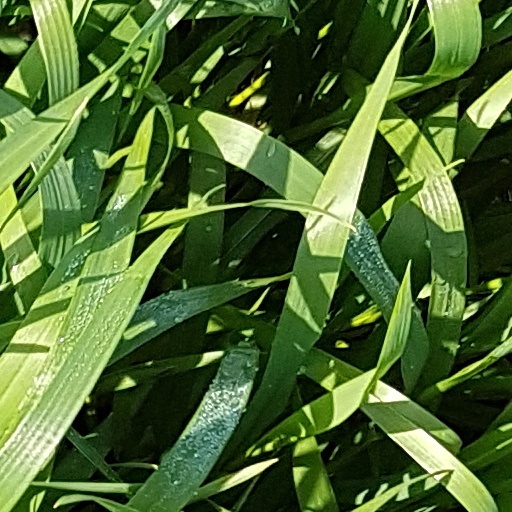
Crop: wheat